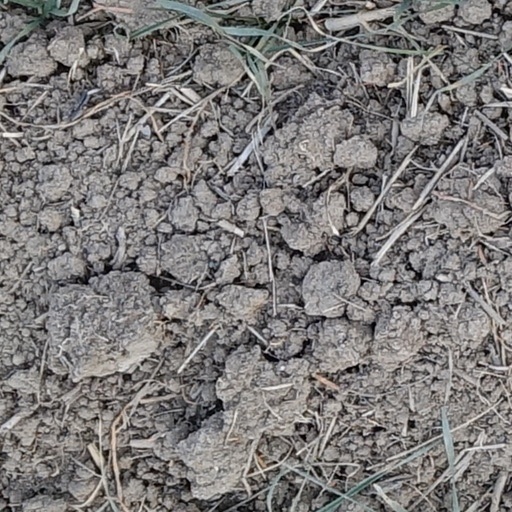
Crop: wheat